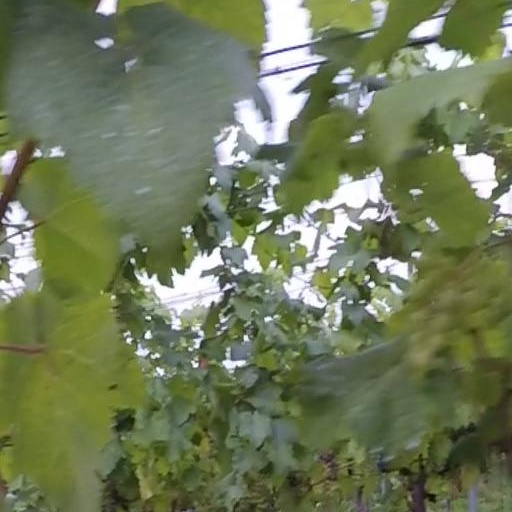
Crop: grape